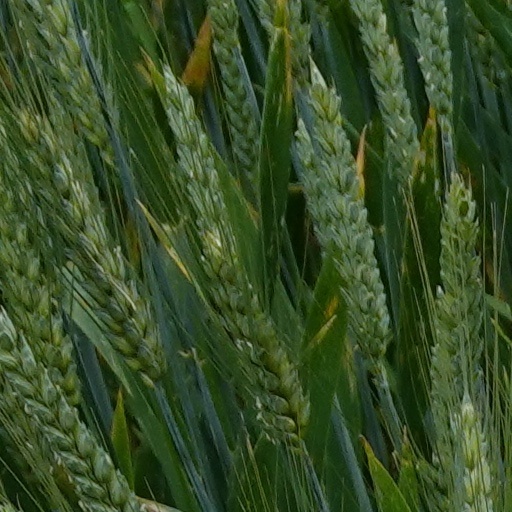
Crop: wheat